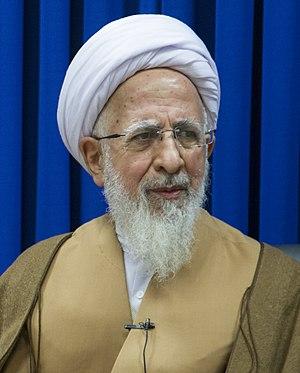
Abdollah Javadi-Amoli , né en 1933 à Amol, est un Iranien chiite duodécimain Marja possédant le titre d’ayatollah. Il est un homme politique conservateur iranien et l'un des savants islamiques éminents de la Hawza de Qom. Azərbaycanca: Ayətullah Şeyx Abdulla Cavadi Amoli 1312 hicri-şəmsi ilində Amul məntəqəsində ruhani bir ailədə dünyaya göz açmışdır. Atası höccətul-İslam vəl-muslimin Mirzə Əbul-Həsən Cavad Amoli öz zamanında Amolun məşhur ruhani və alimlərindən biri olmuşdur."